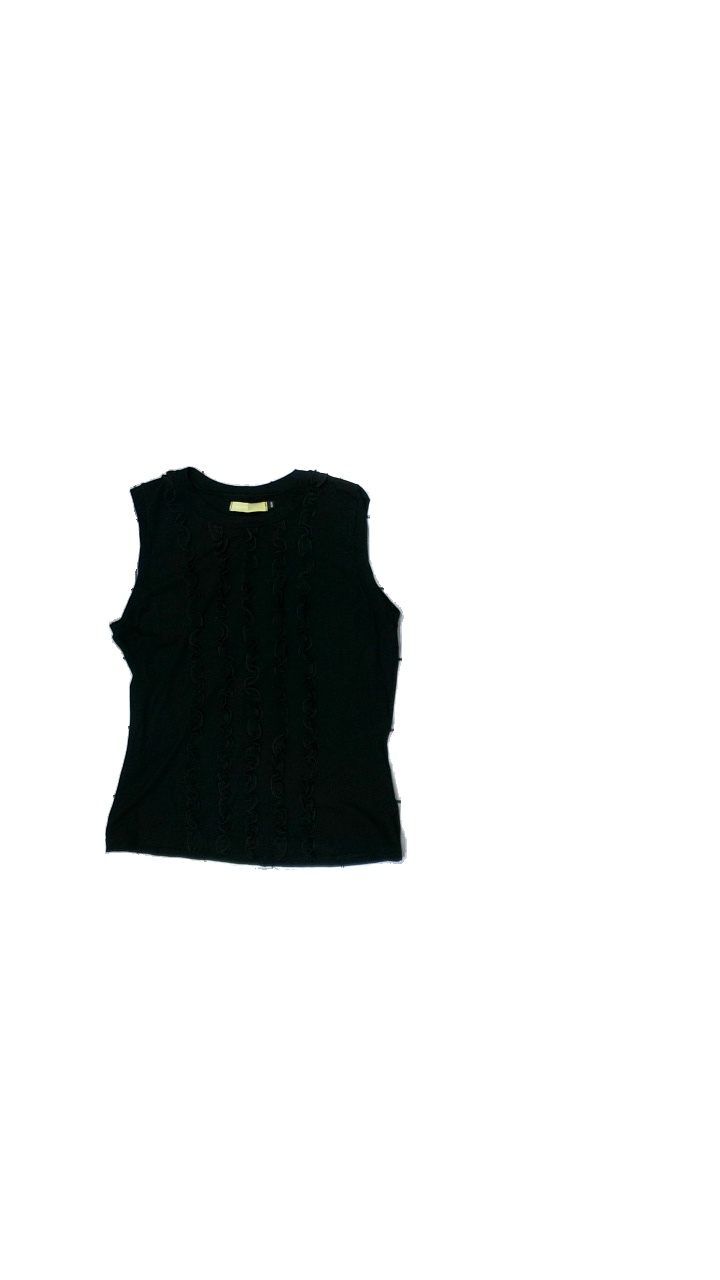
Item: Top (Ladies)
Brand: Kappahl
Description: Black top
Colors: Black
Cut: Regular, C-collar
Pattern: Other
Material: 100% Viscose
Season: All
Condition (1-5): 5
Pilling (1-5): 5
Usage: Reuse
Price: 50-100